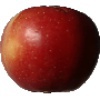
Label: Apple Braeburn 1